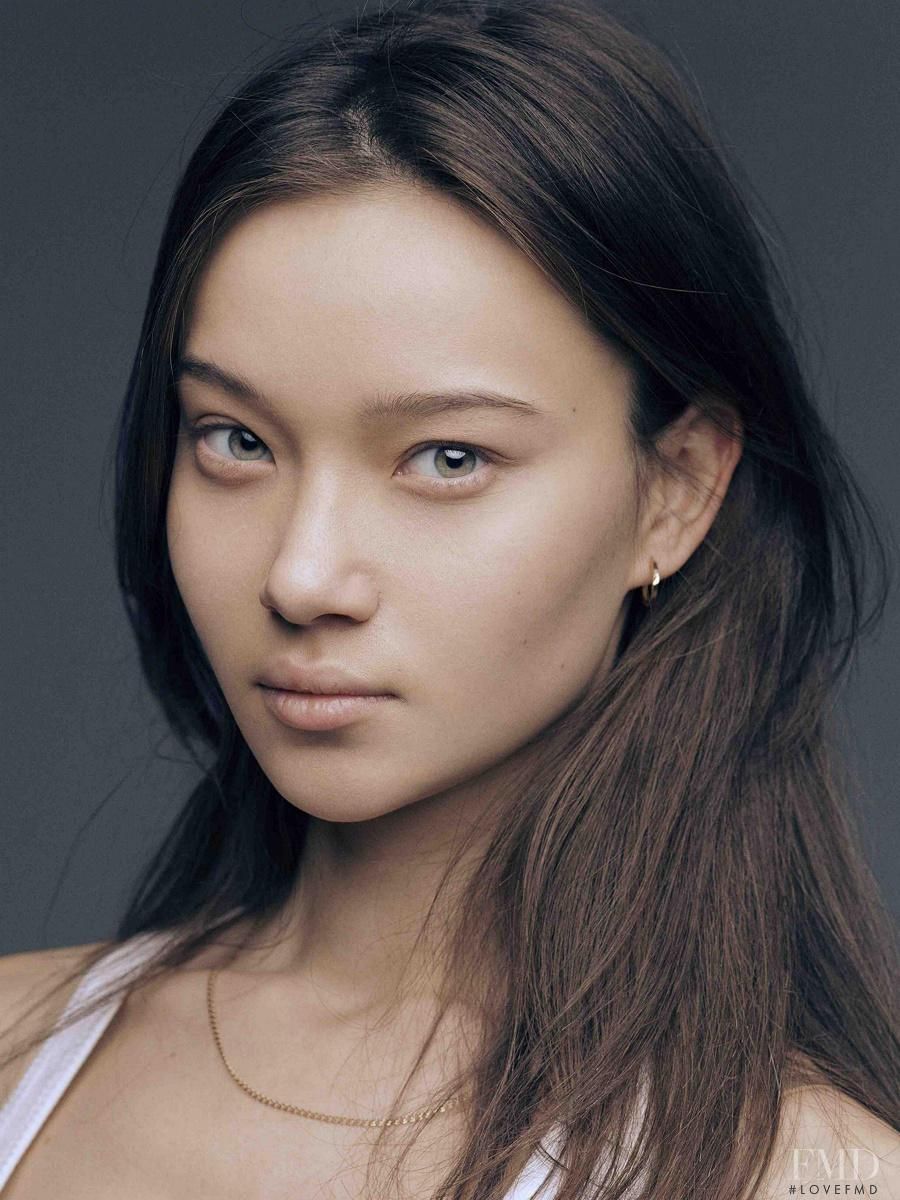
Portrait style: Real Portrait